The Water-Babies

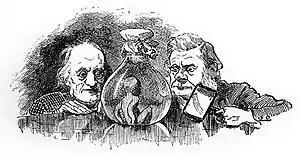
Richard Owen and Thomas Henry Huxley inspect a water baby in Linley Sambourne's 1885 illustration.

The protagonist is Tom, a young chimney sweep, who falls into a river after encountering an upper-class girl named Ellie and being chased out of her house. There he appears to drown and is transformed into a "water-baby", as he is told by a caddisfly – an insect that sheds its skin – and begins his moral education. The story is thematically concerned with Christian redemption, though Kingsley also uses the book to argue that England treats its poor badly, and to question child labour, among other themes.